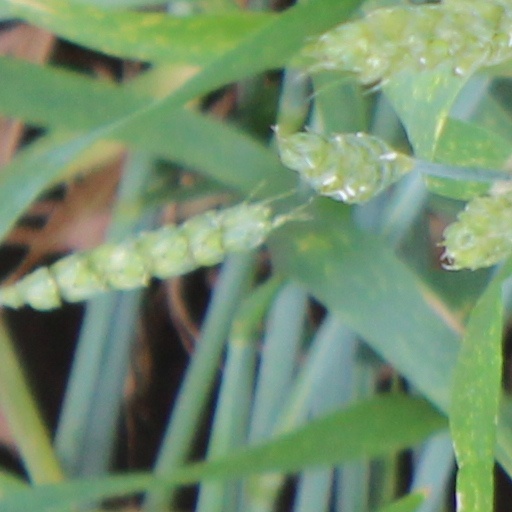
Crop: wheat